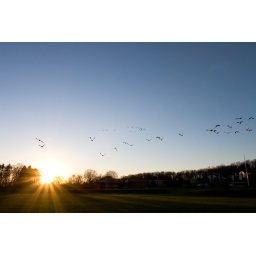
My friends and I had a lot of fun running into the soccer field in order to &amp;quot;encourage&amp;quot; the geese.